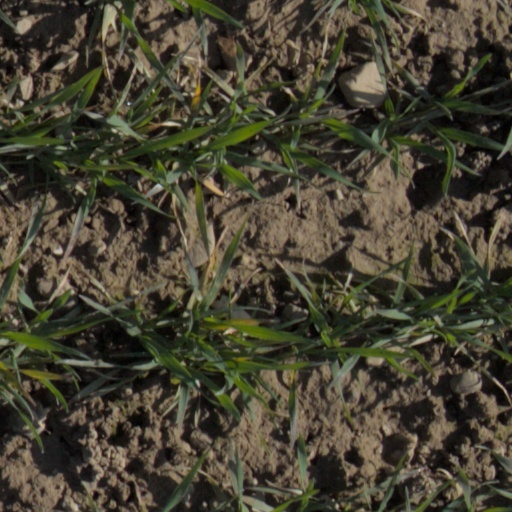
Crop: wheat